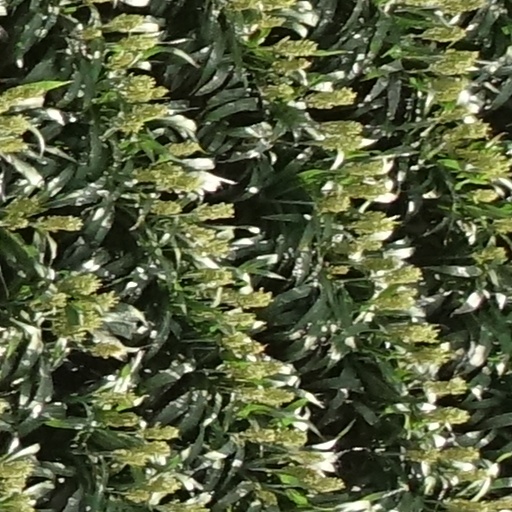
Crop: sorghum